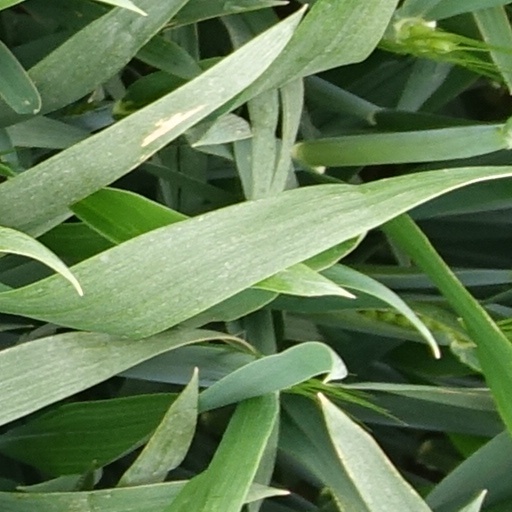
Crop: wheat